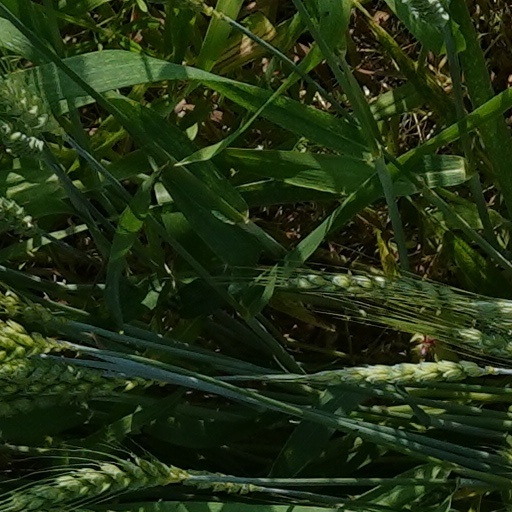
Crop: wheat